Leonine Prayers

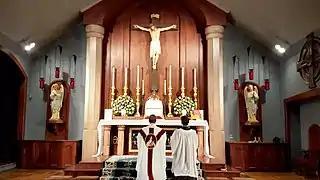
A priest and altar server kneel to recite the Leonine Prayers.

The Leonine Prayers, also known as Prayers after Mass, are a prescribed set of Catholic prayers for recitation by the priest and people after Low Mass required within the Roman Rite of the Latin Church from 1884 to 1965. The name derives from their introduction by Pope Leo XIII. They were slightly modified by Pope Pius X.